Royal Army Chaplains' Department

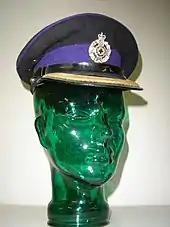
A post 1953 RAChD No.1 dress cap

The Army Chaplains' Department (AChD) was formed by Royal Warrant of 23 September 1796; until then chaplains had been part of individual regiments, but not on the central establishment. Only Anglican chaplains were recruited until 1827, when Presbyterians were recognised, but not commissioned until 1858. Roman Catholic chaplains were recruited from 1836, Methodist chaplains from 1881, and Jewish chaplains from 1892. During the First World War some 4,400 Army Chaplains were recruited and 179 lost their lives on active service. The department received the "Royal" prefix in February 1919. During the Second World War another 96 British and 38 Commonwealth Army Chaplains lost their lives.